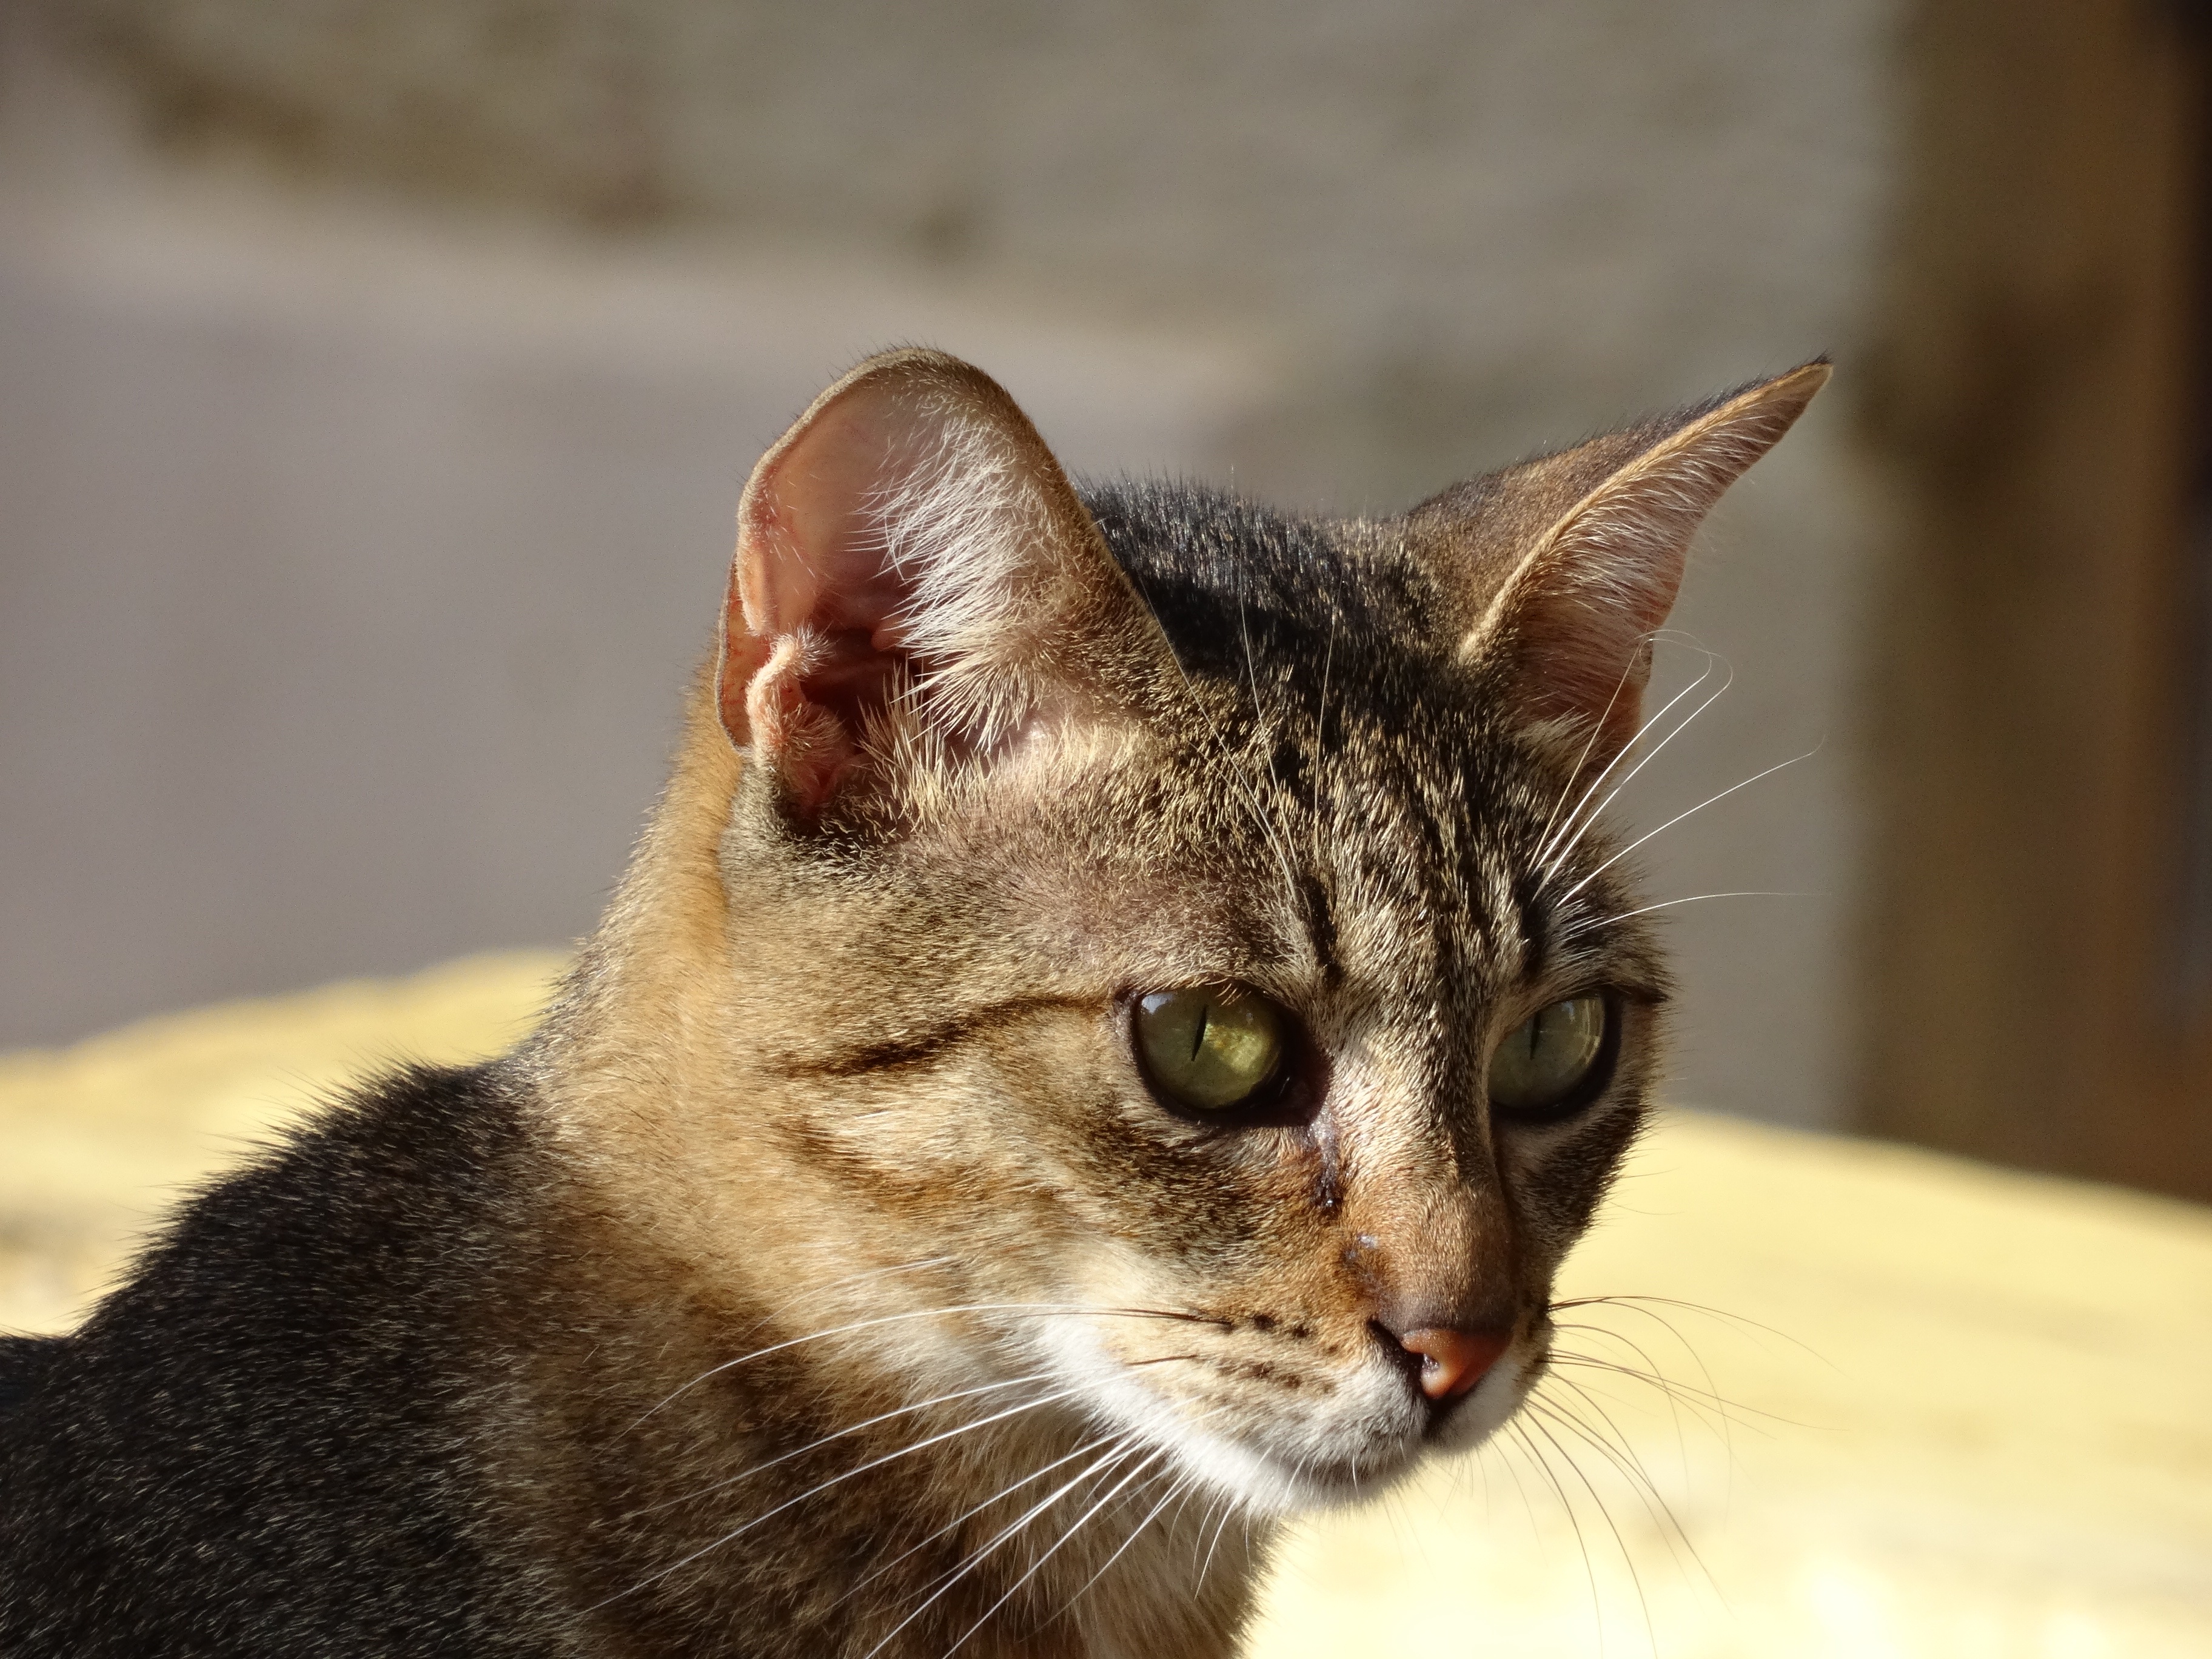
nature, sunlight, animal, pet, kitten, cat, mammal, fauna, close up, nose, whiskers, vertebrate, mieze, relaxed, burmese, animal portrait, mackerel, tiger cat, cat's eyes, european shorthair, wild cat, small to medium sized cats, cat like mammal, domestic short haired cat, rusty spotted cat